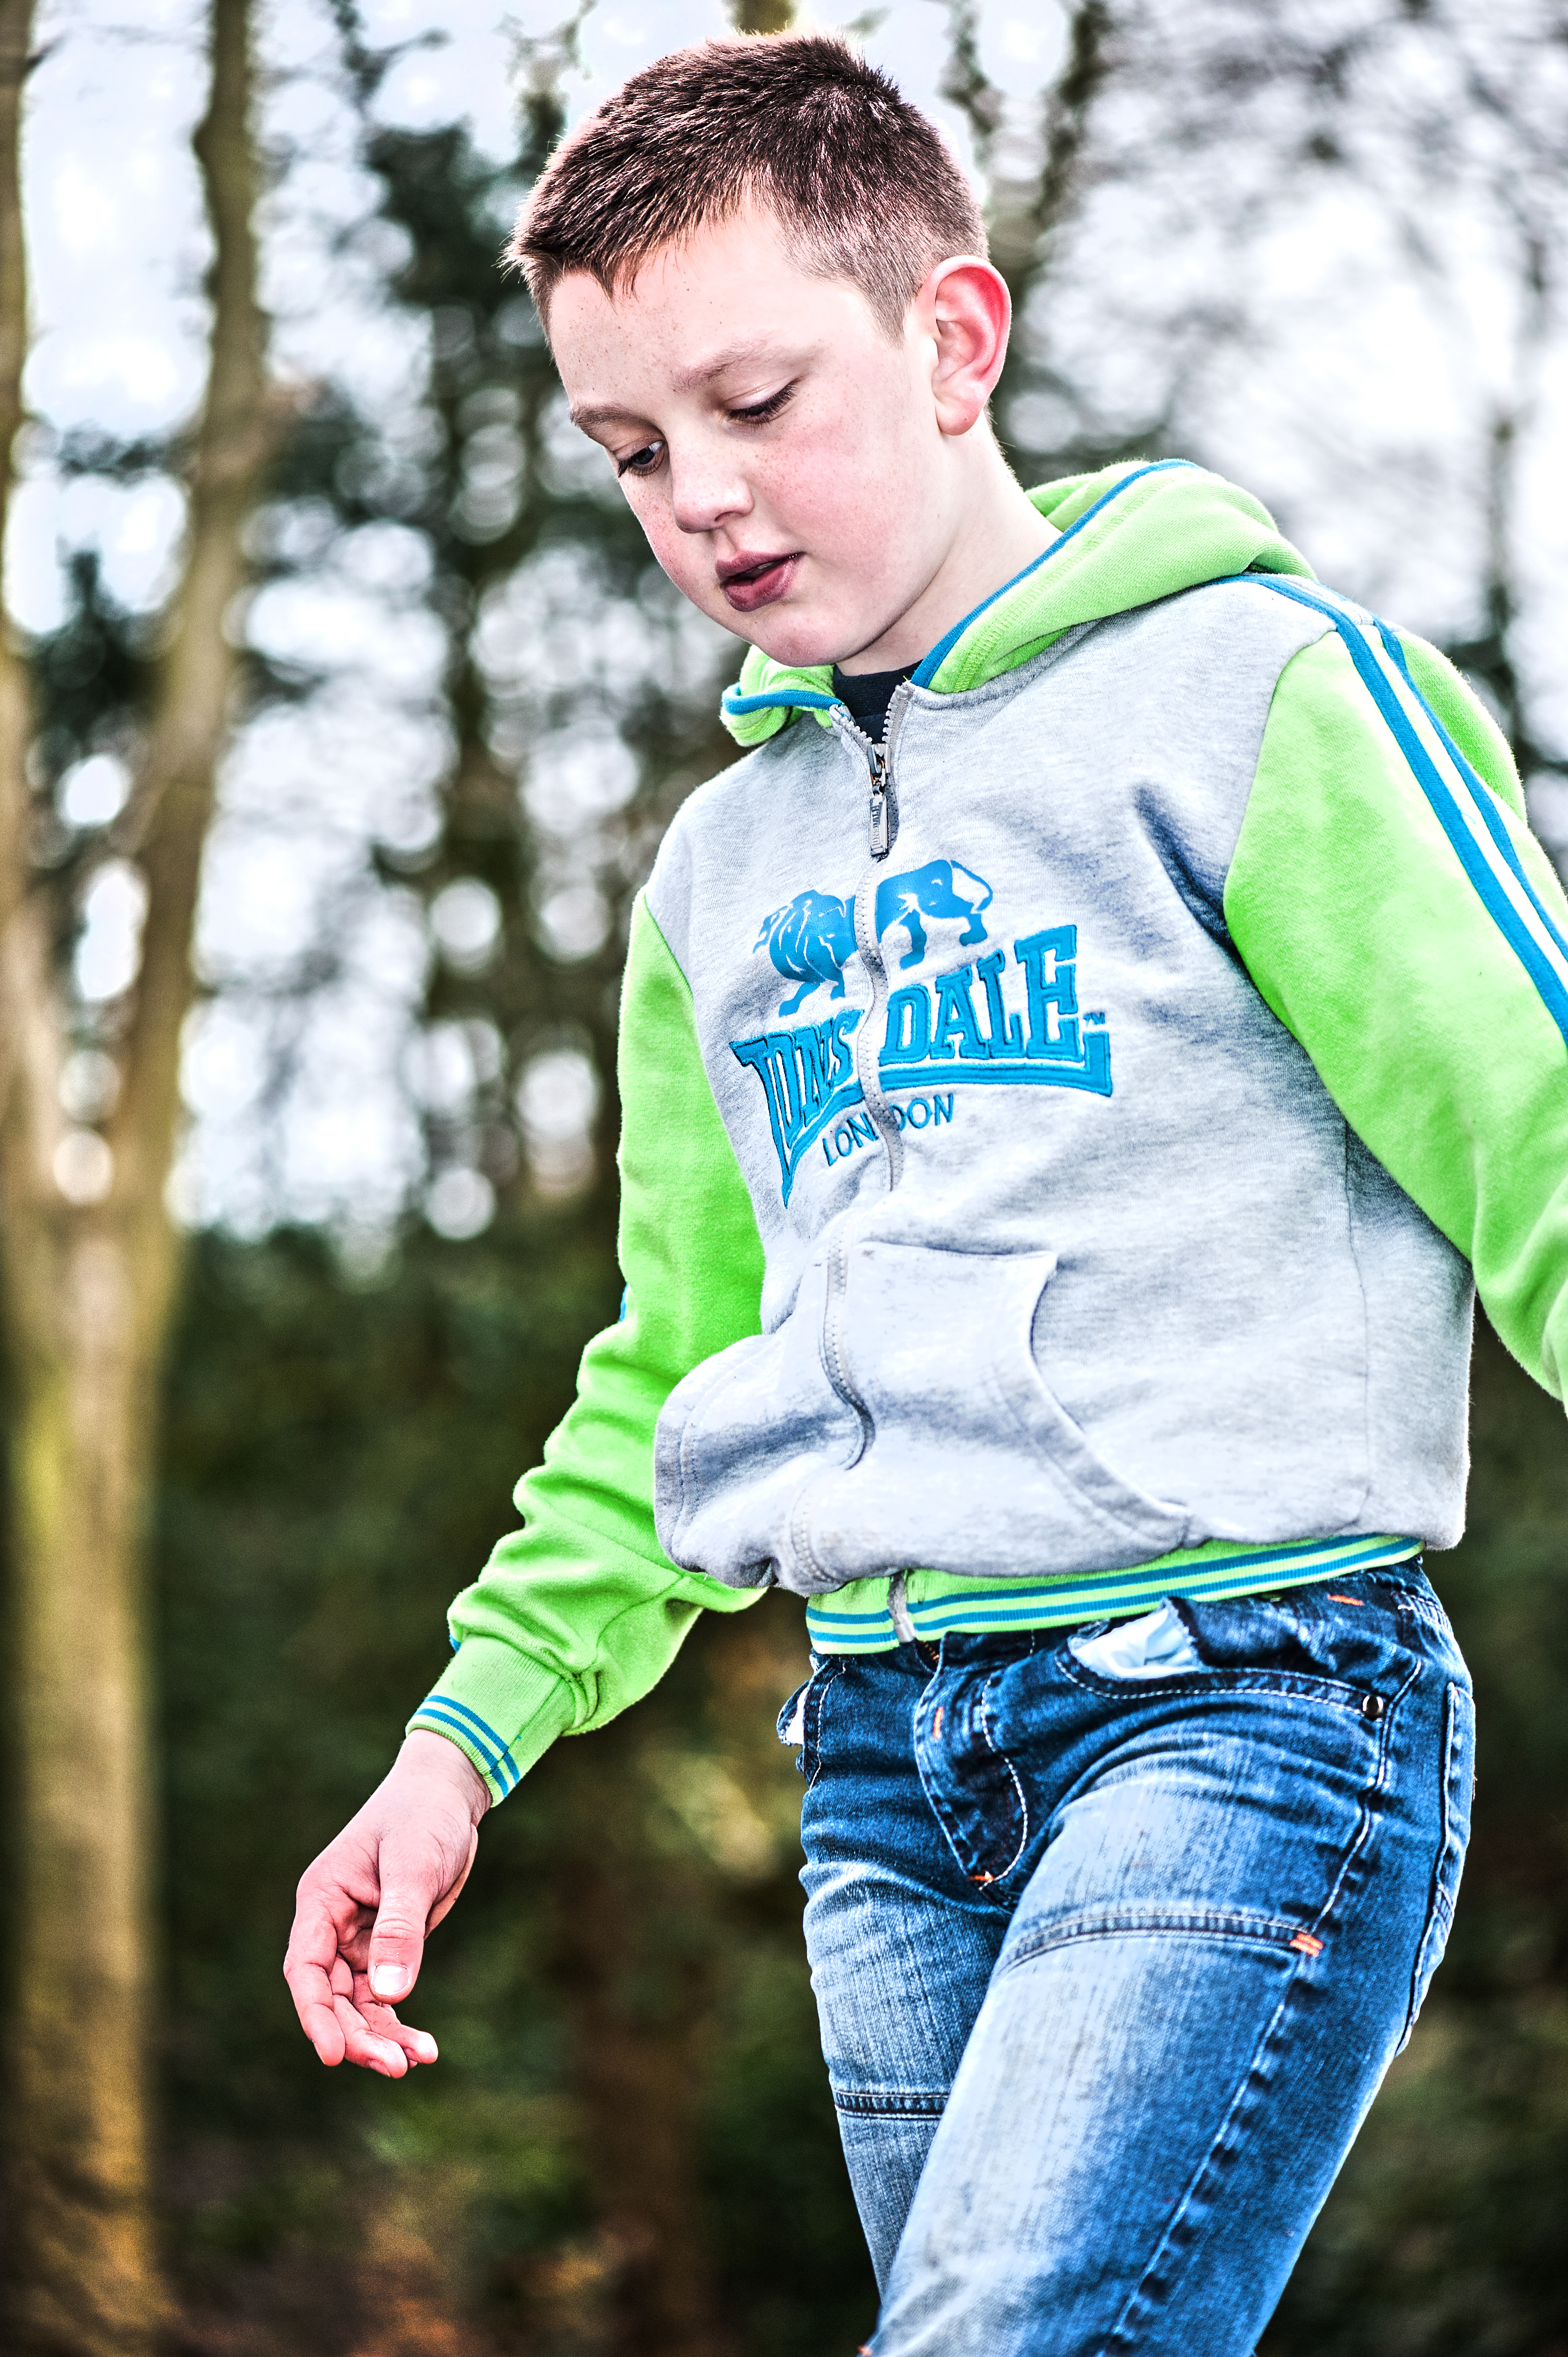
man, person, people, photography, boy, male, portrait, spring, green, child, blue, season, fun, toddler, photo shoot, portrait photography